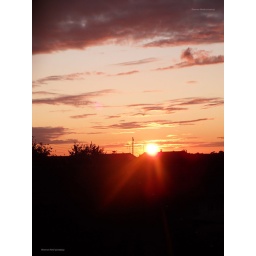
Title from Red Sky by Thrice. This is another shot from my bedroom window